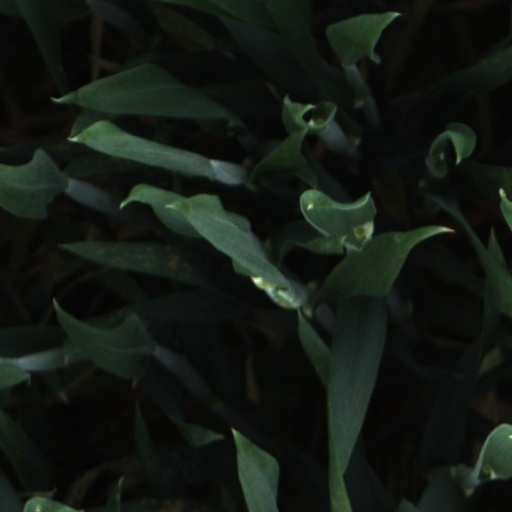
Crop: wheat